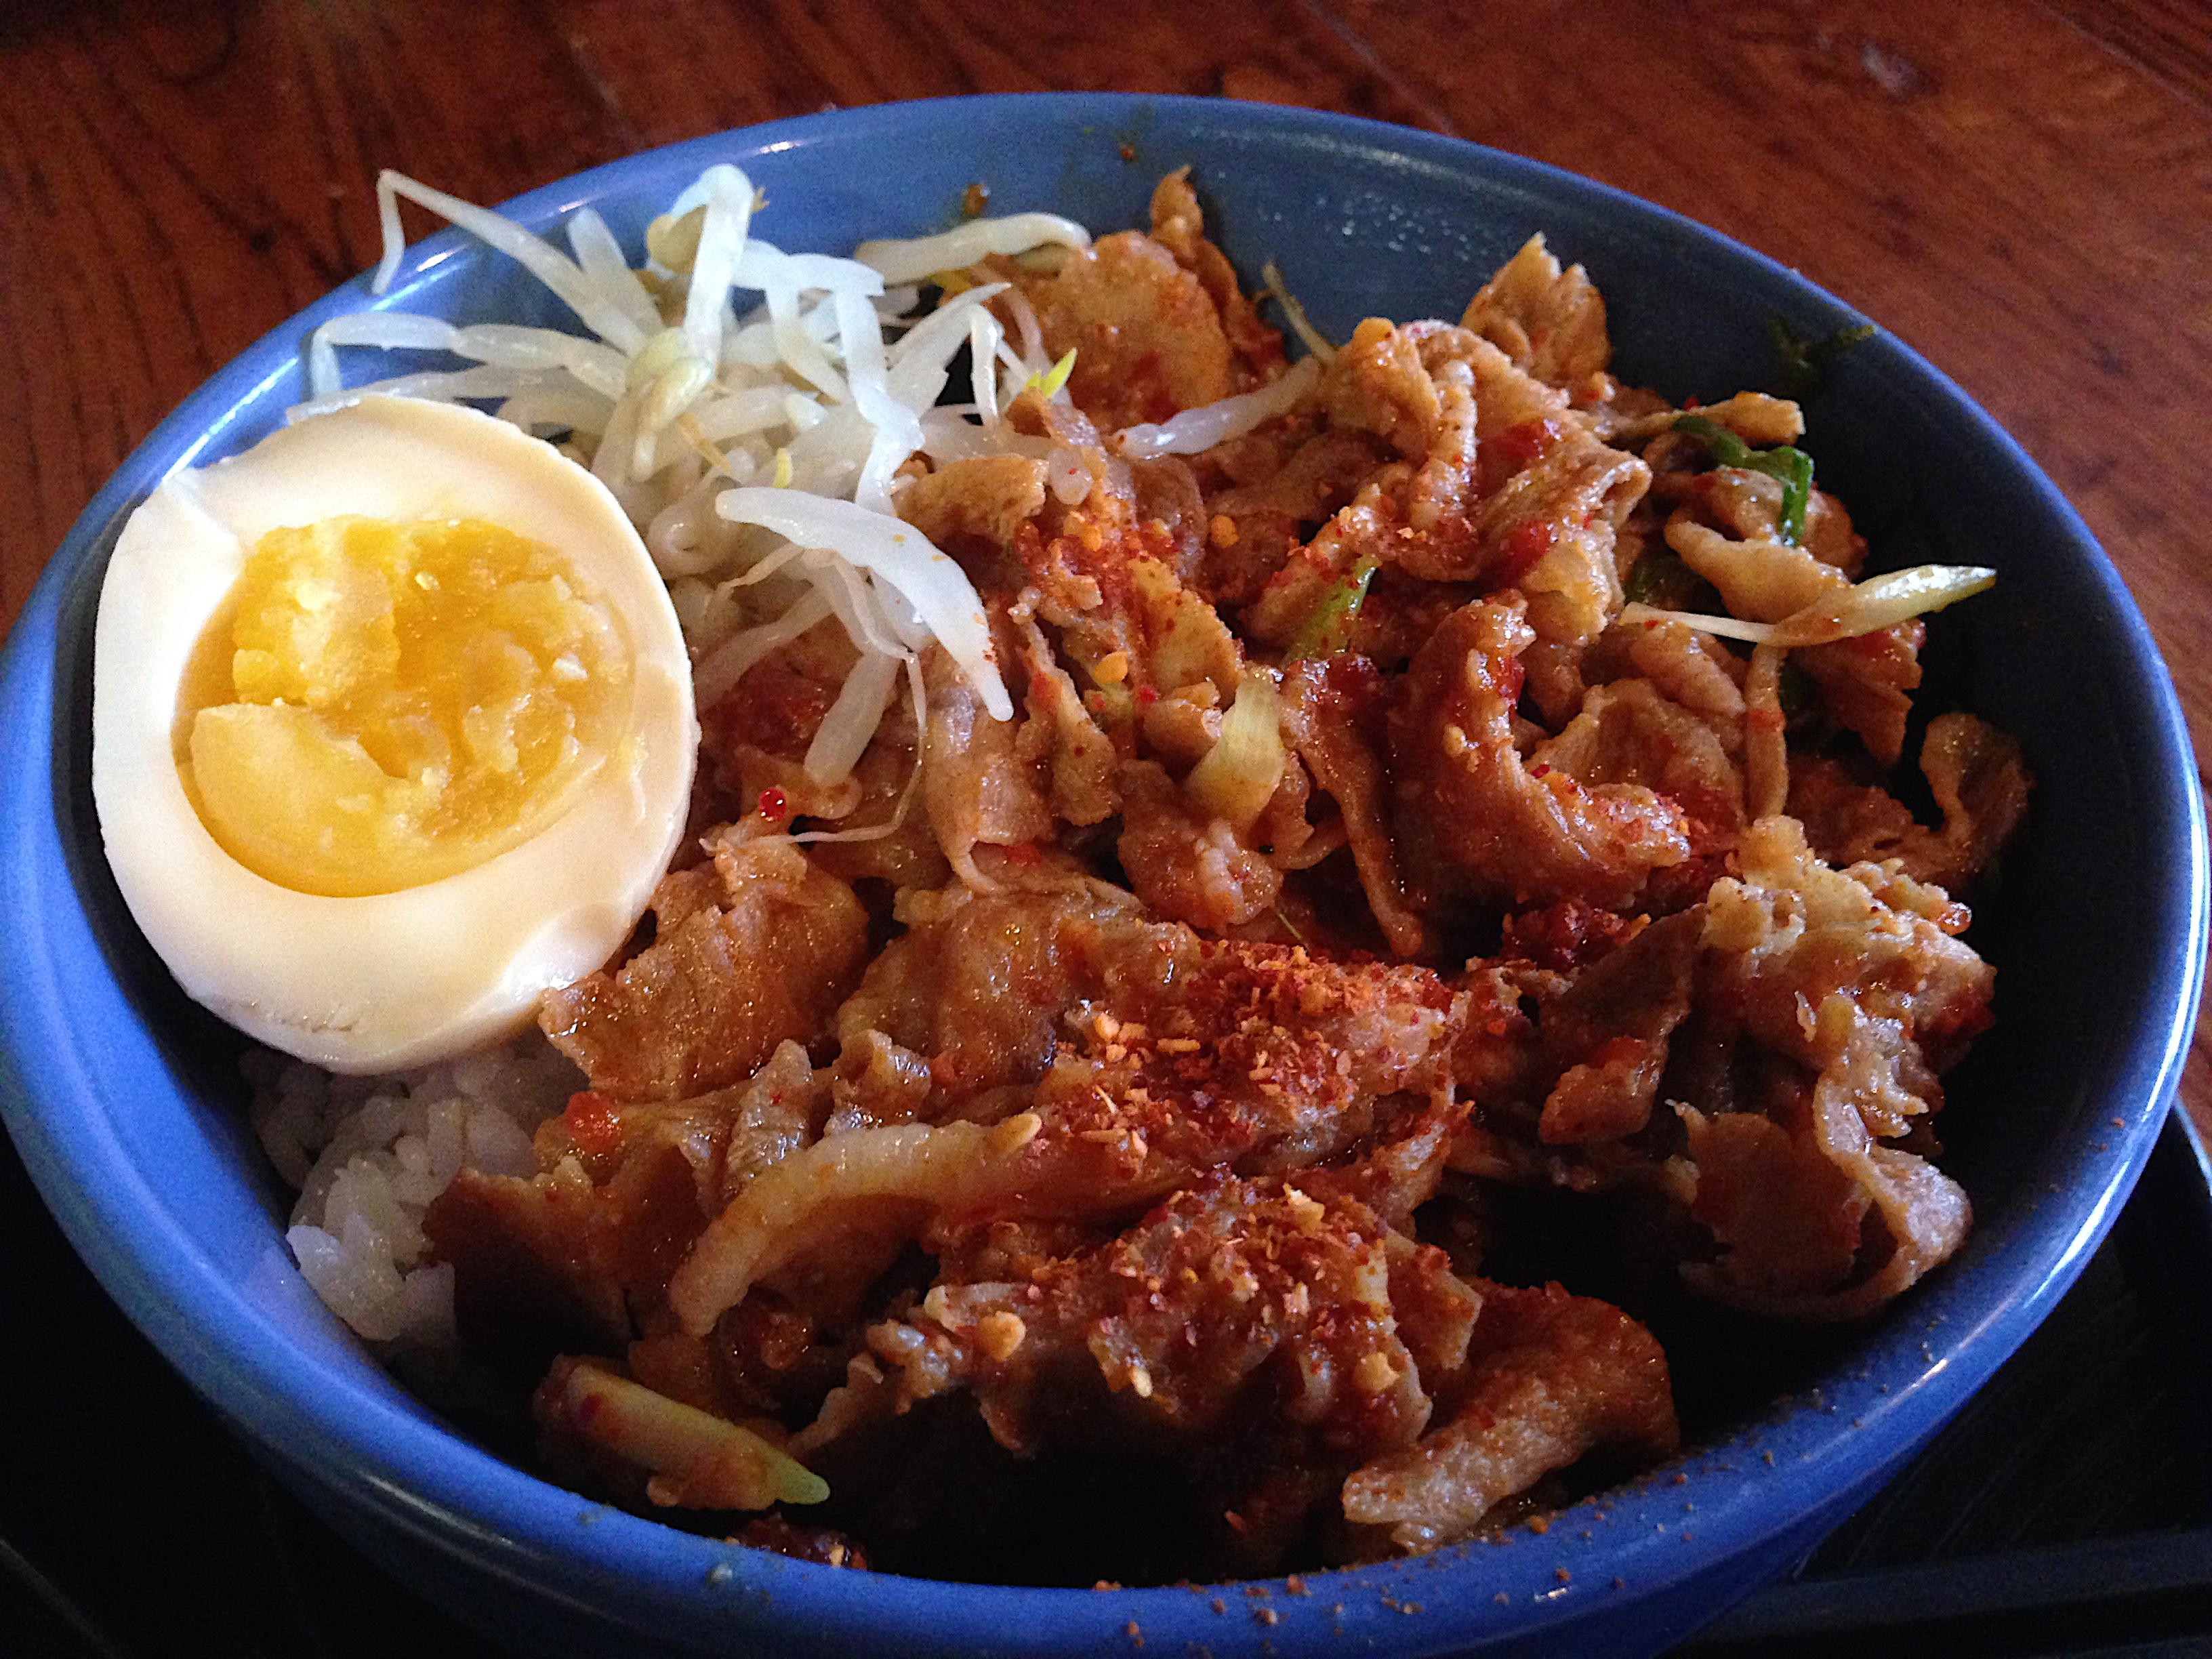
dish, meal, food, meat, lunch, cuisine, asian food, curry, thai food, fried food, dak galbi